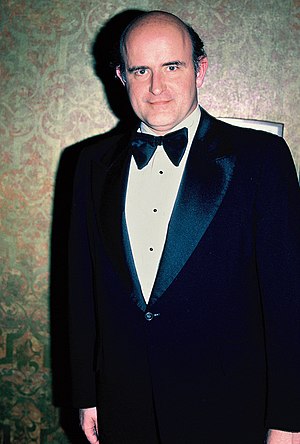
Peter Boyle
Peter Boyle i 1978
"Peter Boyle var en amerikansk skuespiller. Før Boyle bestemte sig for at blive skuespiller var han munk ved ""the Christian Brothers order"". Han var bedst kendt for sin rolle som ""Frank Barone"" i TV-serien Alle elsker Raymond, og for sine filmroller i Frankenstein junior, Taxi Driver og Monster Ball.